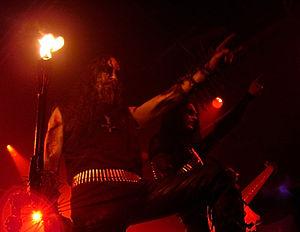
Gorgoroth, concert du 20/11/07 à la Locomotive à Paris.Gaahl et King.